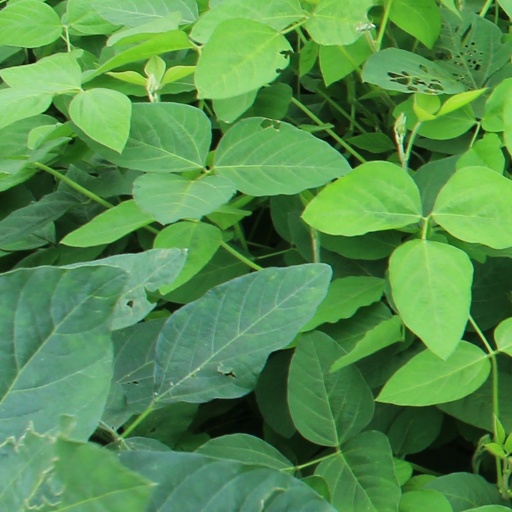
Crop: soybean